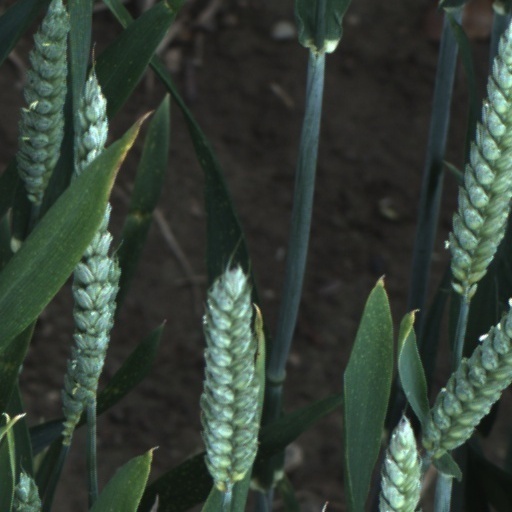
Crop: wheat